Coin roll hunting

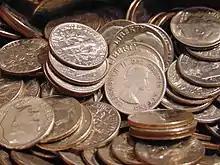
An example of a potential find in coin roll hunting: a silver Canadian dime, found in a box of forty dollars' worth of American dimes

Coin roll hunting (often abbreviated as CRH) is the hobby of searching and sorting coinage pulled from circulation for collectible coins. This is achieved through obtaining rolled coin, boxed coin, or bagged coin from banks and credit unions. A variant of this practice involves banknotes and is carried out in essentially the same fashion, normally to search for unusual serial numbers, star notes, and misprints.